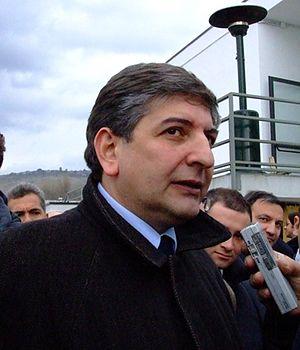
Mario Landolfi est un homme politique italien.